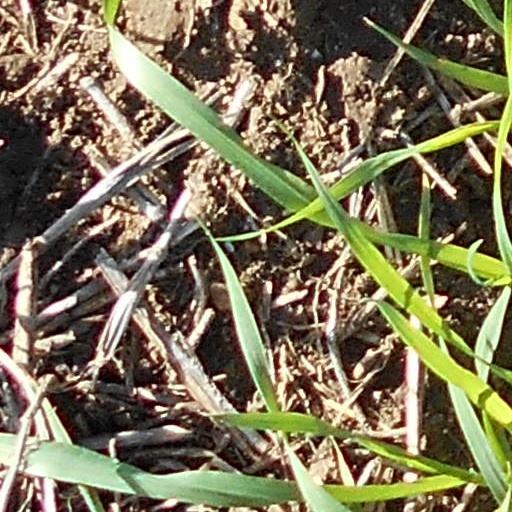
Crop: wheat